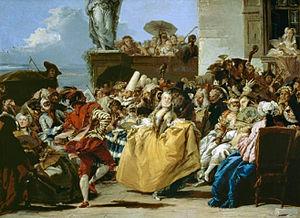
La sonate K. 40 en ut mineur est une œuvre pour clavier du compositeur italien Domenico Scarlatti.
Luigi Boccherini, né le 19 février 1743 à Lucques et mort le 28 mai 1805 à Madrid, est un compositeur et violoncelliste italien de la période classique. Avec Joseph Haydn et Wolfgang Amadeus Mozart, il est considéré comme l'un des plus importants compositeurs de musique de chambre pour cordes de la seconde moitié du XVIIIᵉ siècle.